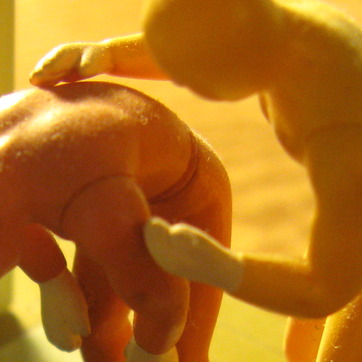
Material: plastic